Andries van Eertvelt

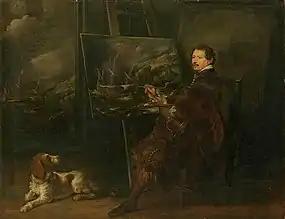
"Portrait of Andries van Eertvelt" by van Dyck

Andries van Eertvelt (1590–1652), was a Flemish painter, draughtsman and engraver who was one of the first Flemish artists to specialize in marine art. Several of his pupils also became prominent marine artists.